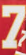
Number: 7